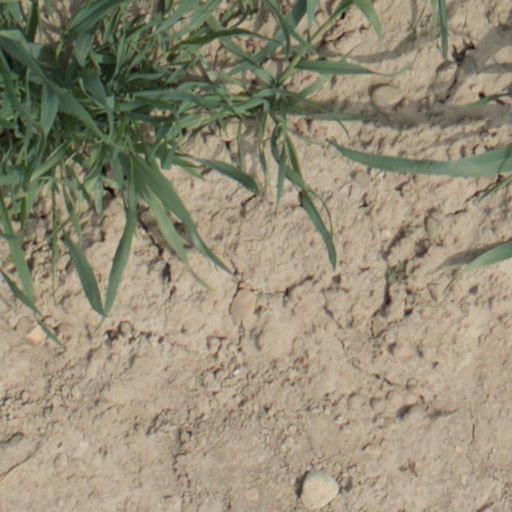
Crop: wheat